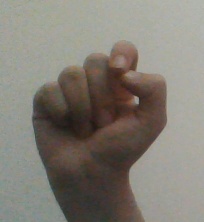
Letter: fa